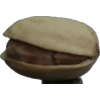
Label: pistachio